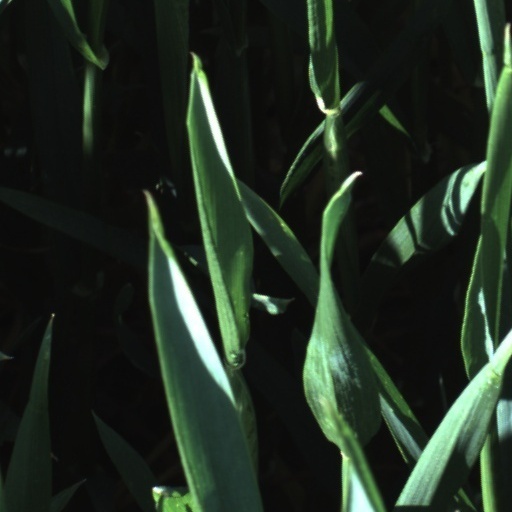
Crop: wheat